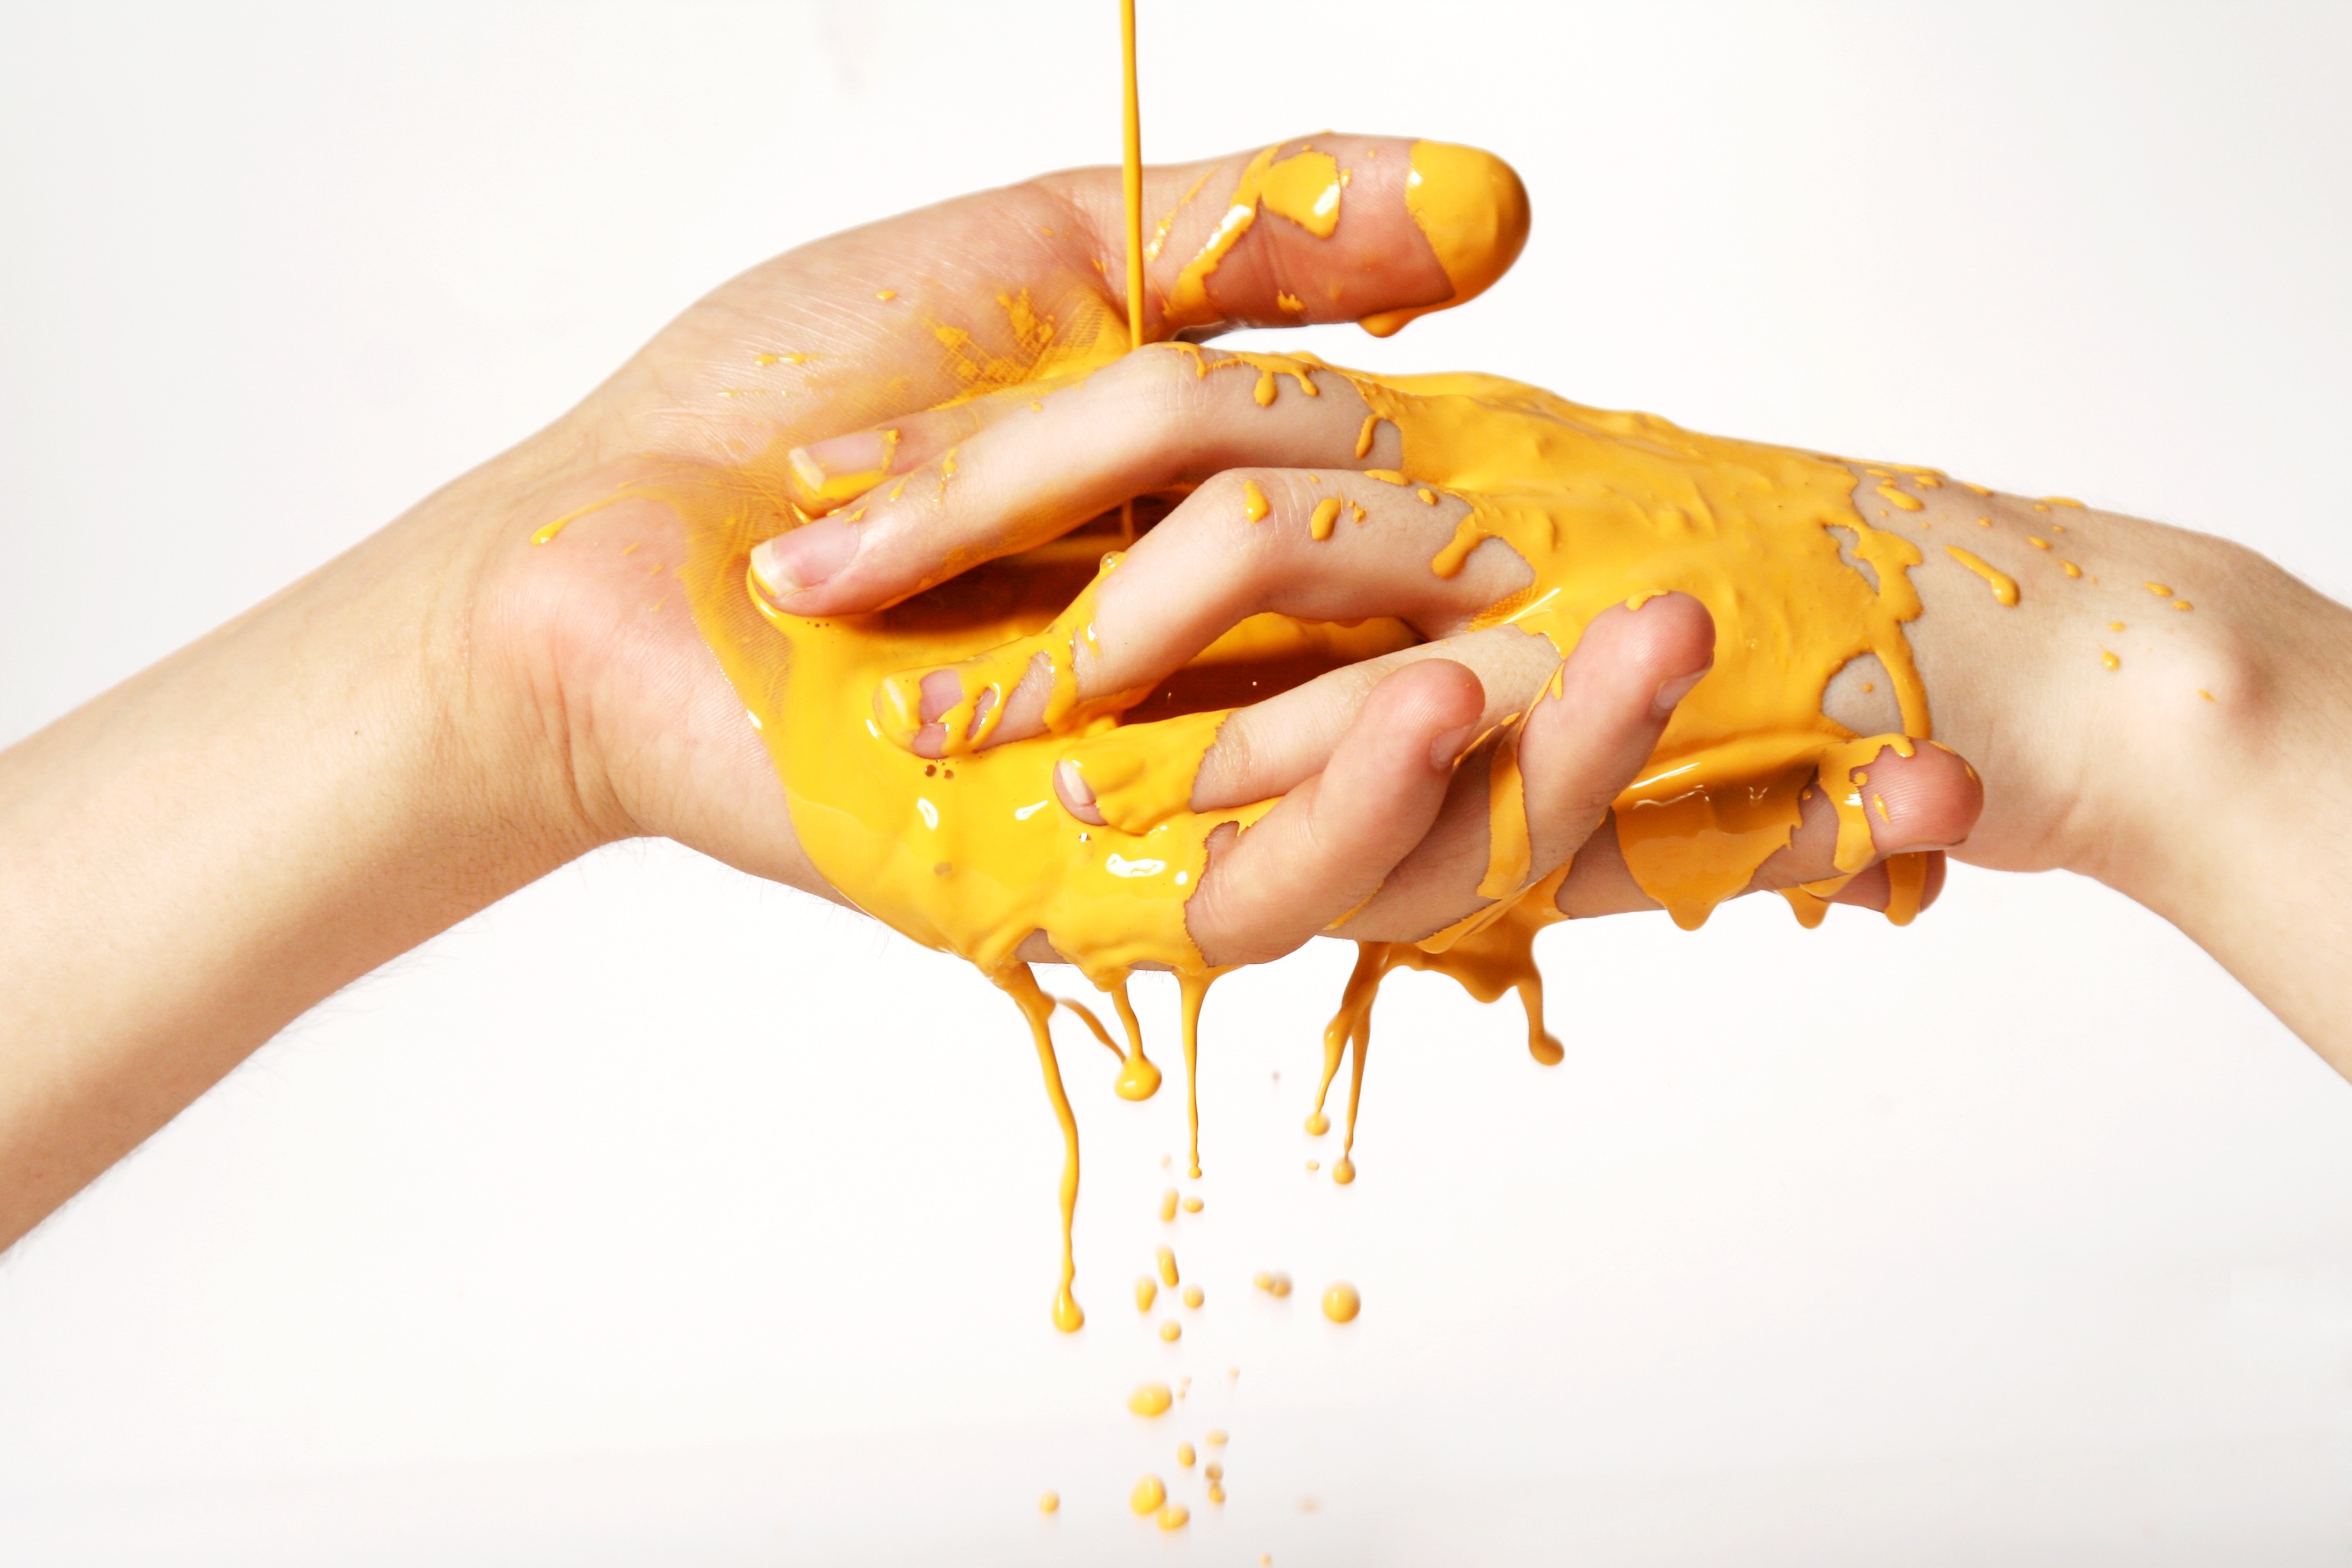
hand, finger, food, color, artist, paint, yellow, arm, nail, art, background, drawing, creativity, hands, skin, feelings, sense, to draw